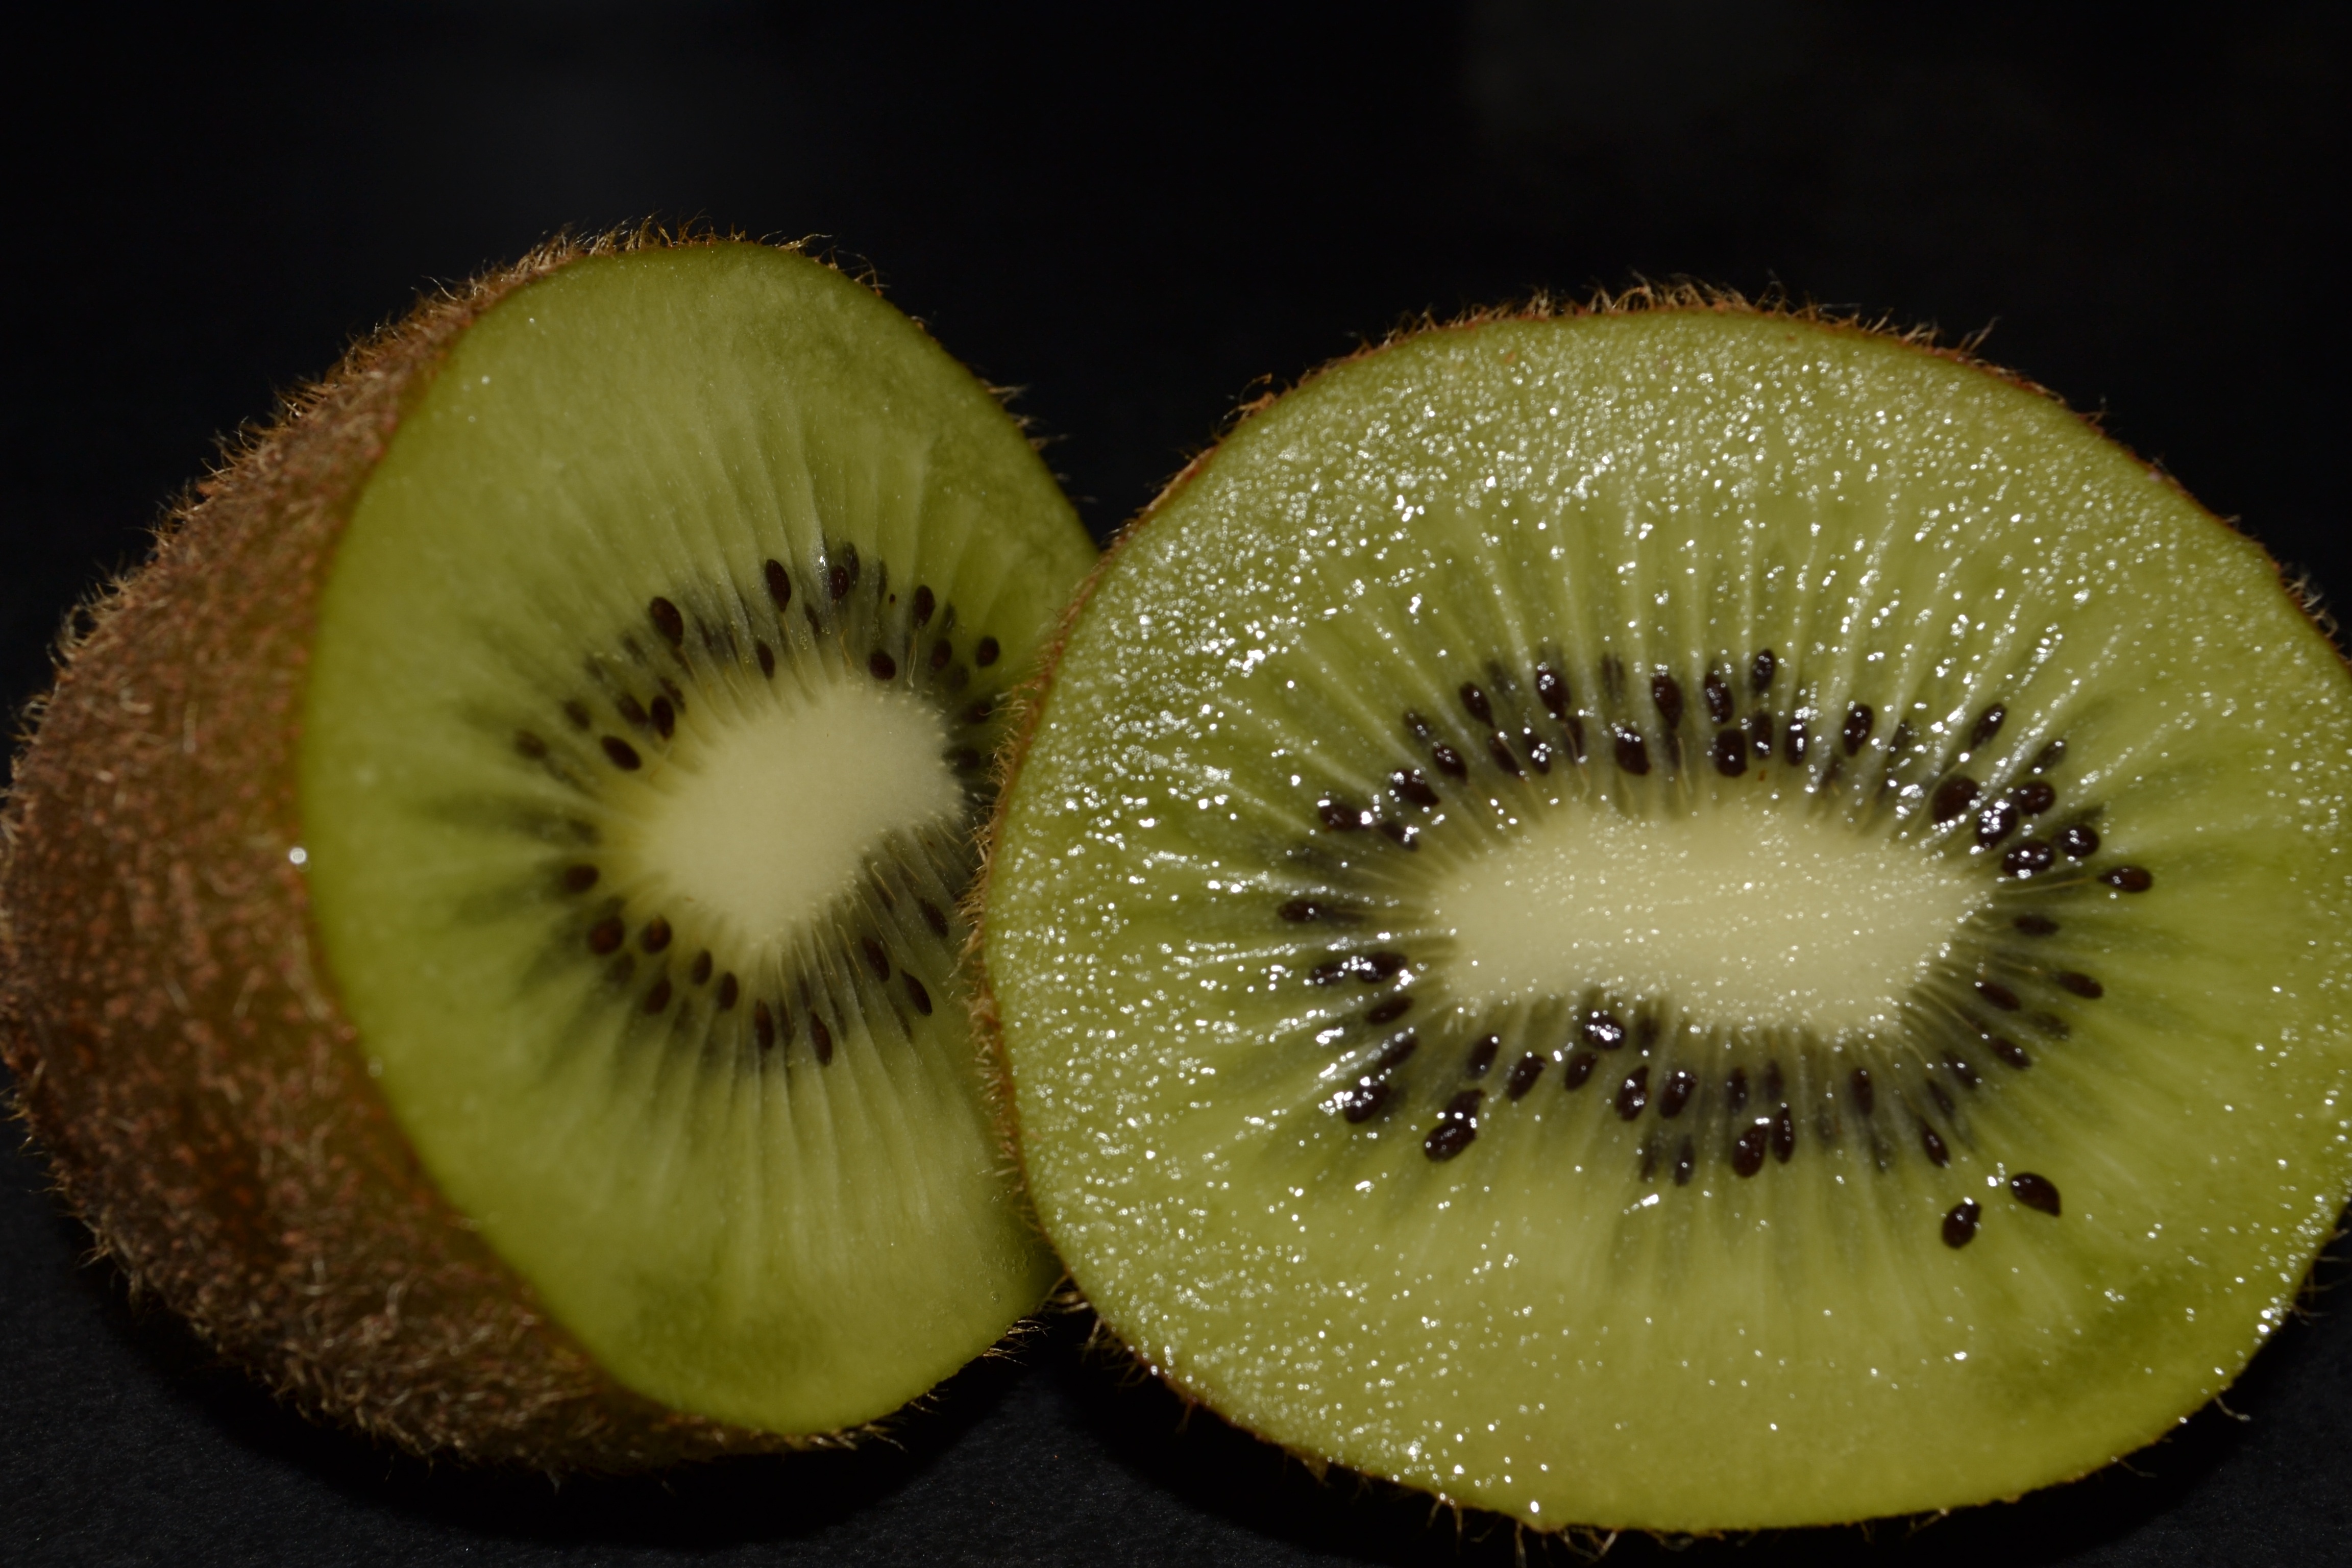
plant, fruit, sweet, flower, ripe, food, green, produce, tropical, natural, fresh, yellow, juicy, healthy, snack, flora, close up, kiwi, seeds, eating, tasty, kiwi fruit, organic, macro photography, dieting, flightless bird, kiwifruit